Archaeological Museum of Volos

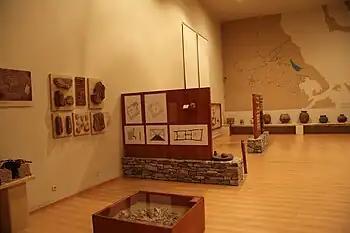
Exhibition of Neolithic items

The Archaeological Museum of Volos, also known as Athanasakeion Archaeological Museum of Volos, is an archaeology museum in Volos, Greece, that houses many exquisite finds from early 20th-century and modern archaeological excavations in Thessaly. One of the oldest museums of Greece, it was constructed in 1909 and is housed in a neoclassical building. Alexios Athanassakis, a merchant from Portaria, financed its construction and granted it to the Greek State after it was completed.